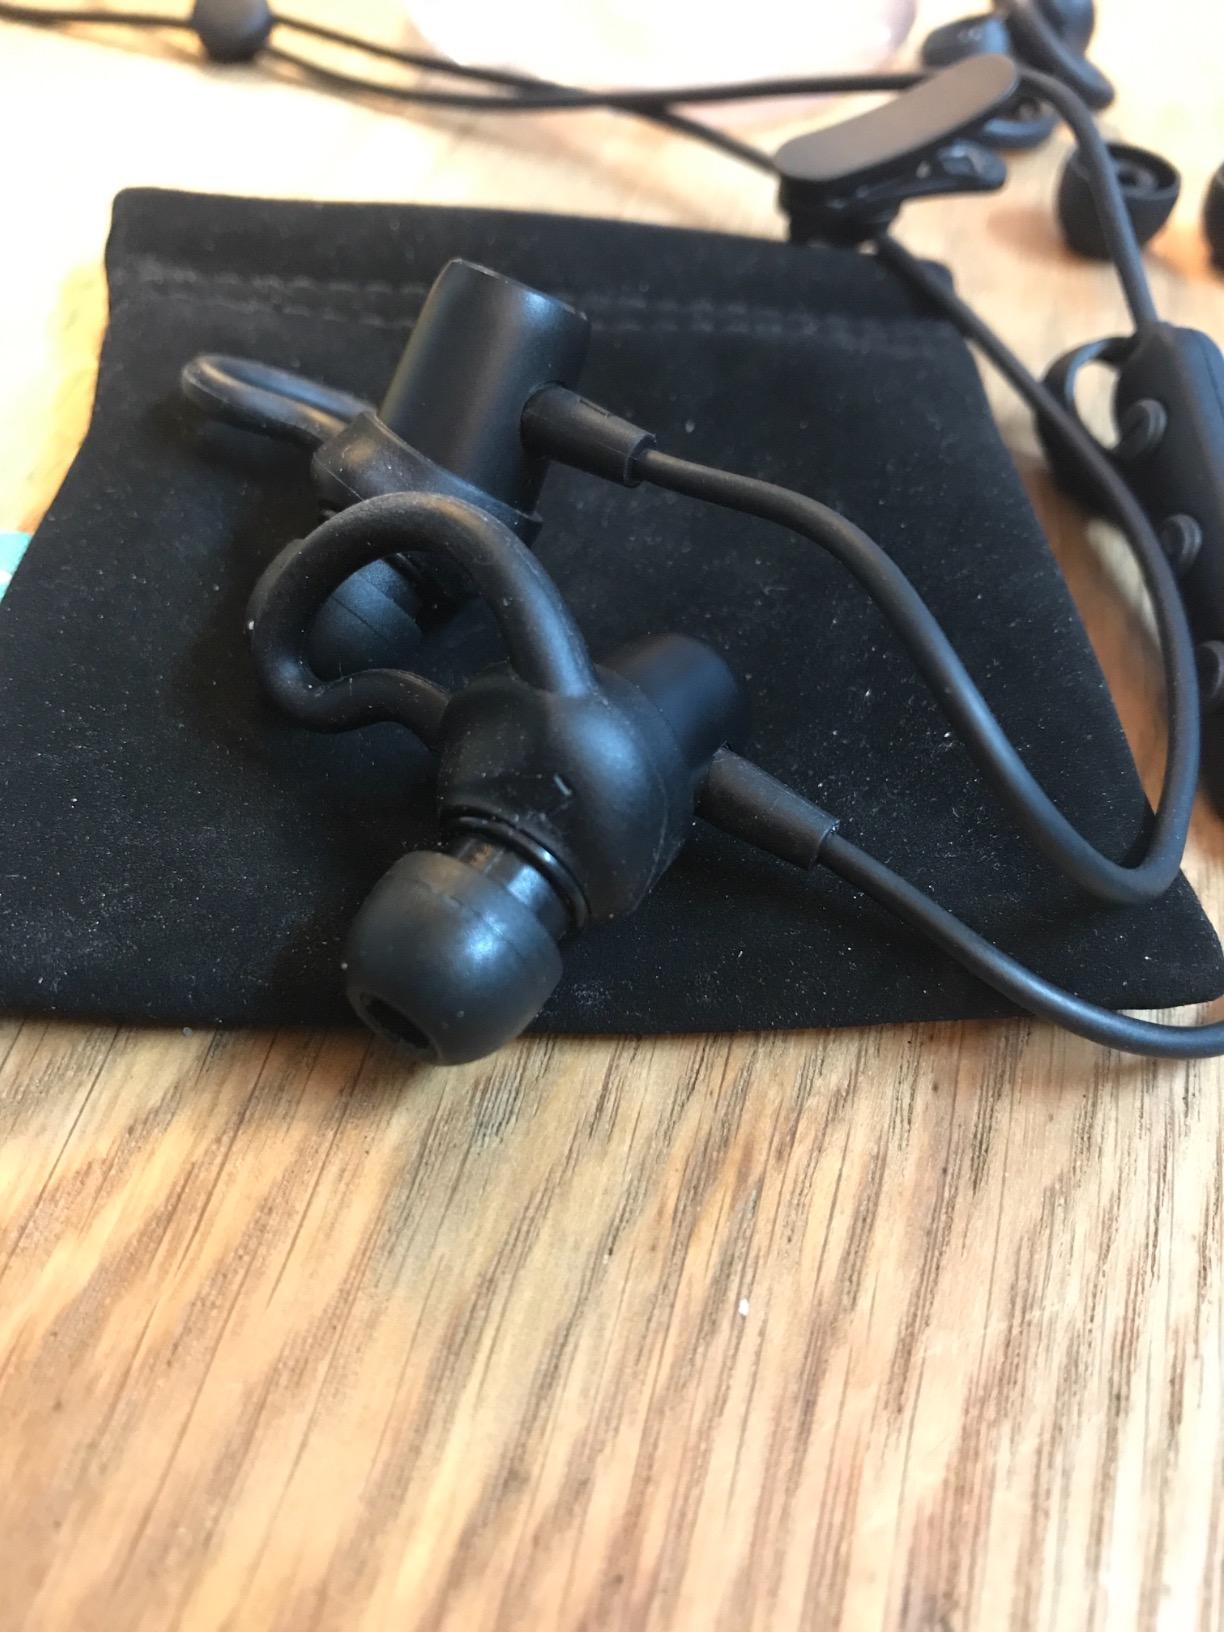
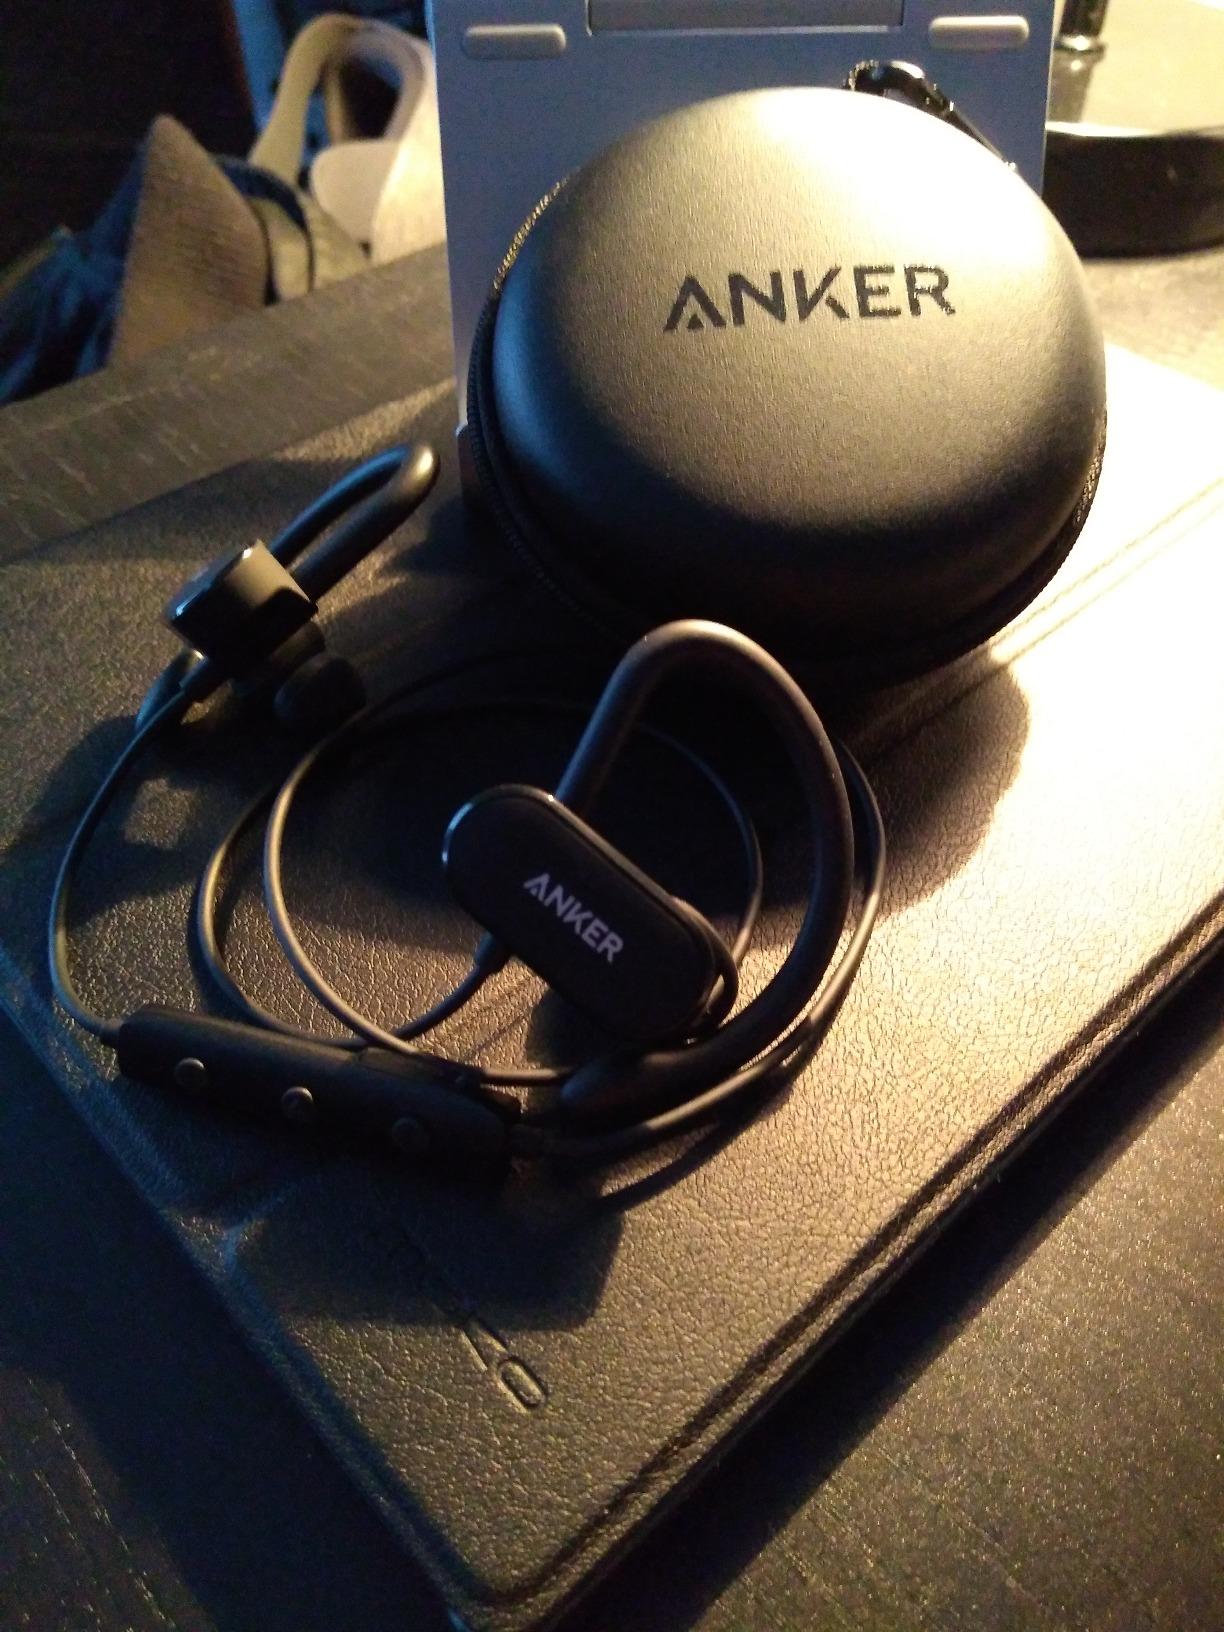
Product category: headphones
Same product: no